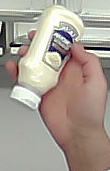
Product: heinz_mayo